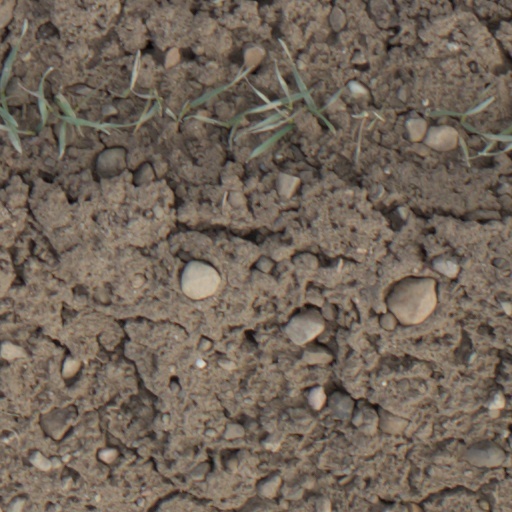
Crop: wheat